Roger L'Estrange

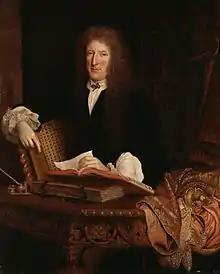
Portrait of L'Estrange by John Michael Wright, 1680

Sir Roger L'Estrange (17 December 1616 – 11 December 1704) was an English pamphleteer, author, courtier and press censor. Throughout his life L'Estrange was frequently mired in controversy and acted as a staunch ideological defender of King Charles II's regime during the Restoration era. His works played a key role in the emergence of a distinct 'Tory' bloc during the Exclusion Crisis of 1679–81. Perhaps his best known polemical pamphlet was "An Account of the Growth of Knavery", which ruthlessly attacked the parliamentary opposition to Charles II and his successor James, Duke of York (later King James II), placing them as fanatics who misused contemporary popular anti-Catholic sentiment to attack the Restoration court and the existing social order in order to pursue their own political ends. Following the Exclusion Crisis and the failure of the nascent Whig faction to disinherit James, Duke of York in favour of Charles II's illegitimate son James, 1st Duke of Monmouth, L'Estrange used his newspaper "The Observator" to harangue his opponents and act as a voice for a popular provincial Toryism during the 'Tory Reaction' of 1681–85. Despite serving as an MP from 1685 to 1689 his stock fell under James II's reign as his staunch hostility to religious nonconformism conflicted with James's goals of religious tolerance for both Catholics and Nonconformists. The Glorious Revolution of 1688 and the collapse of the Restoration political order heralded the end of L'Estrange's career in public life, although his greatest translation work, that of Aesop's Fables, saw publication in 1692.